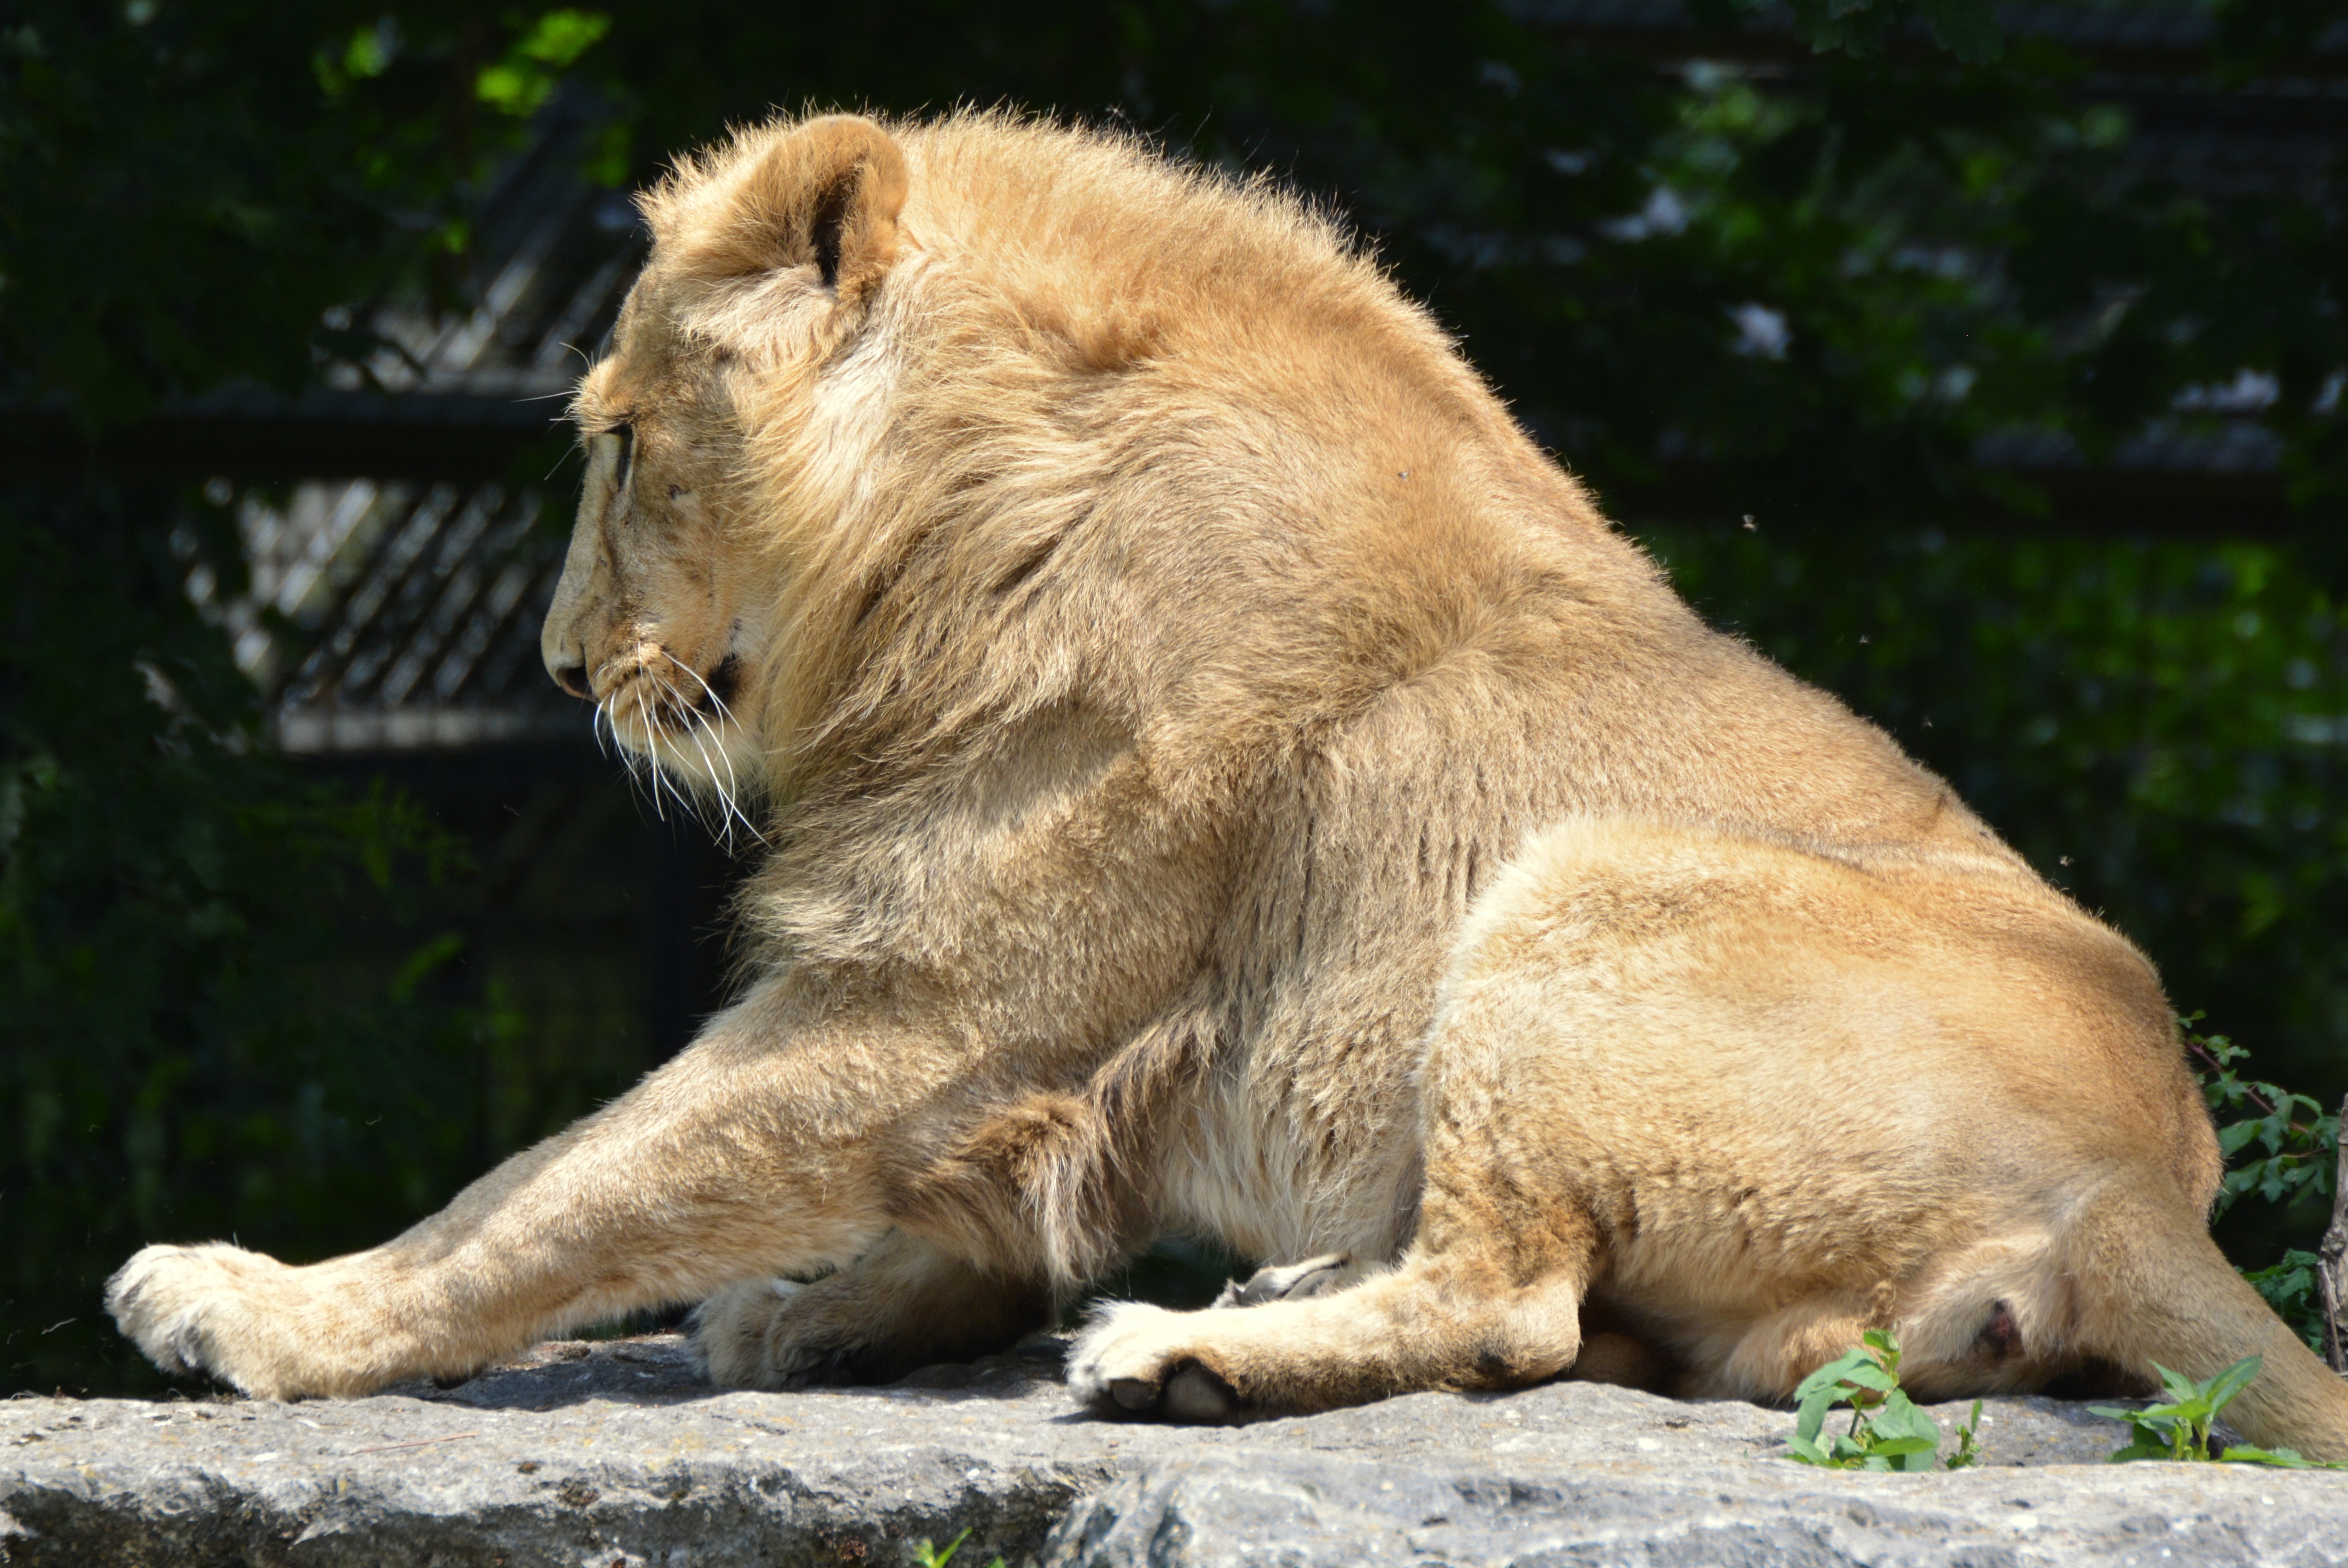
animal, wildlife, zoo, feline, mammal, mane, predator, fauna, lion, vertebrate, big cats, cat like mammal, dog breed group, masai lion